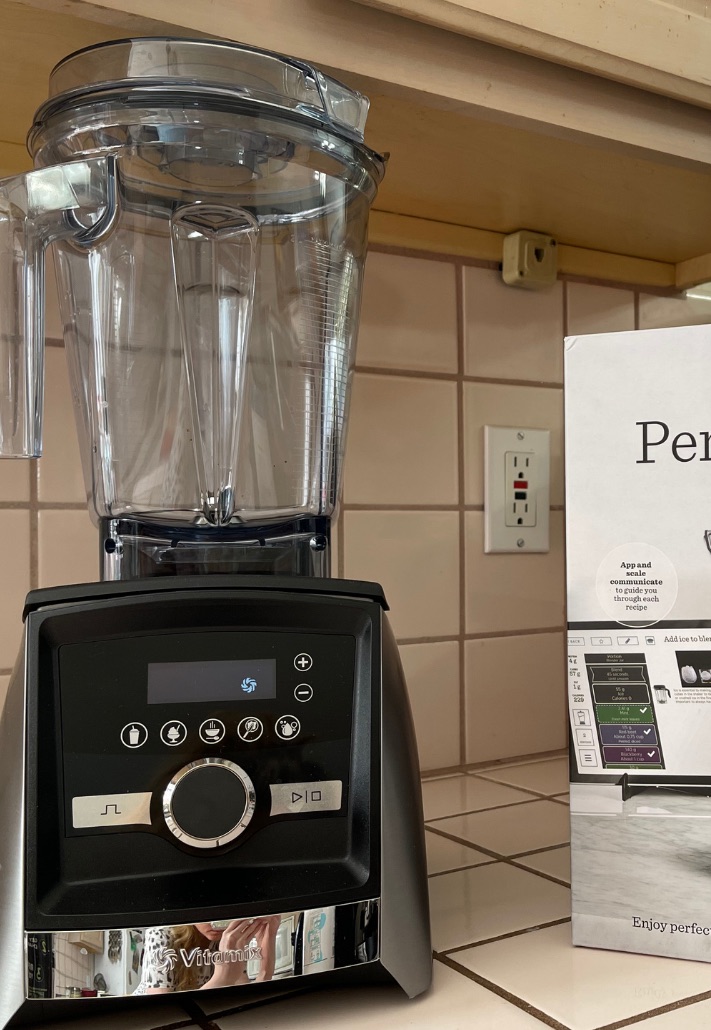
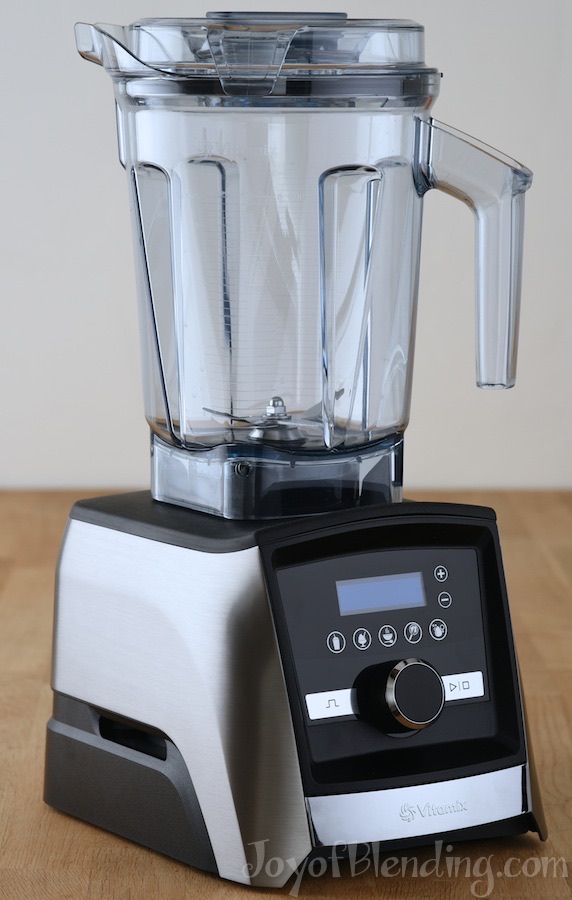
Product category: items_blender
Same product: yes